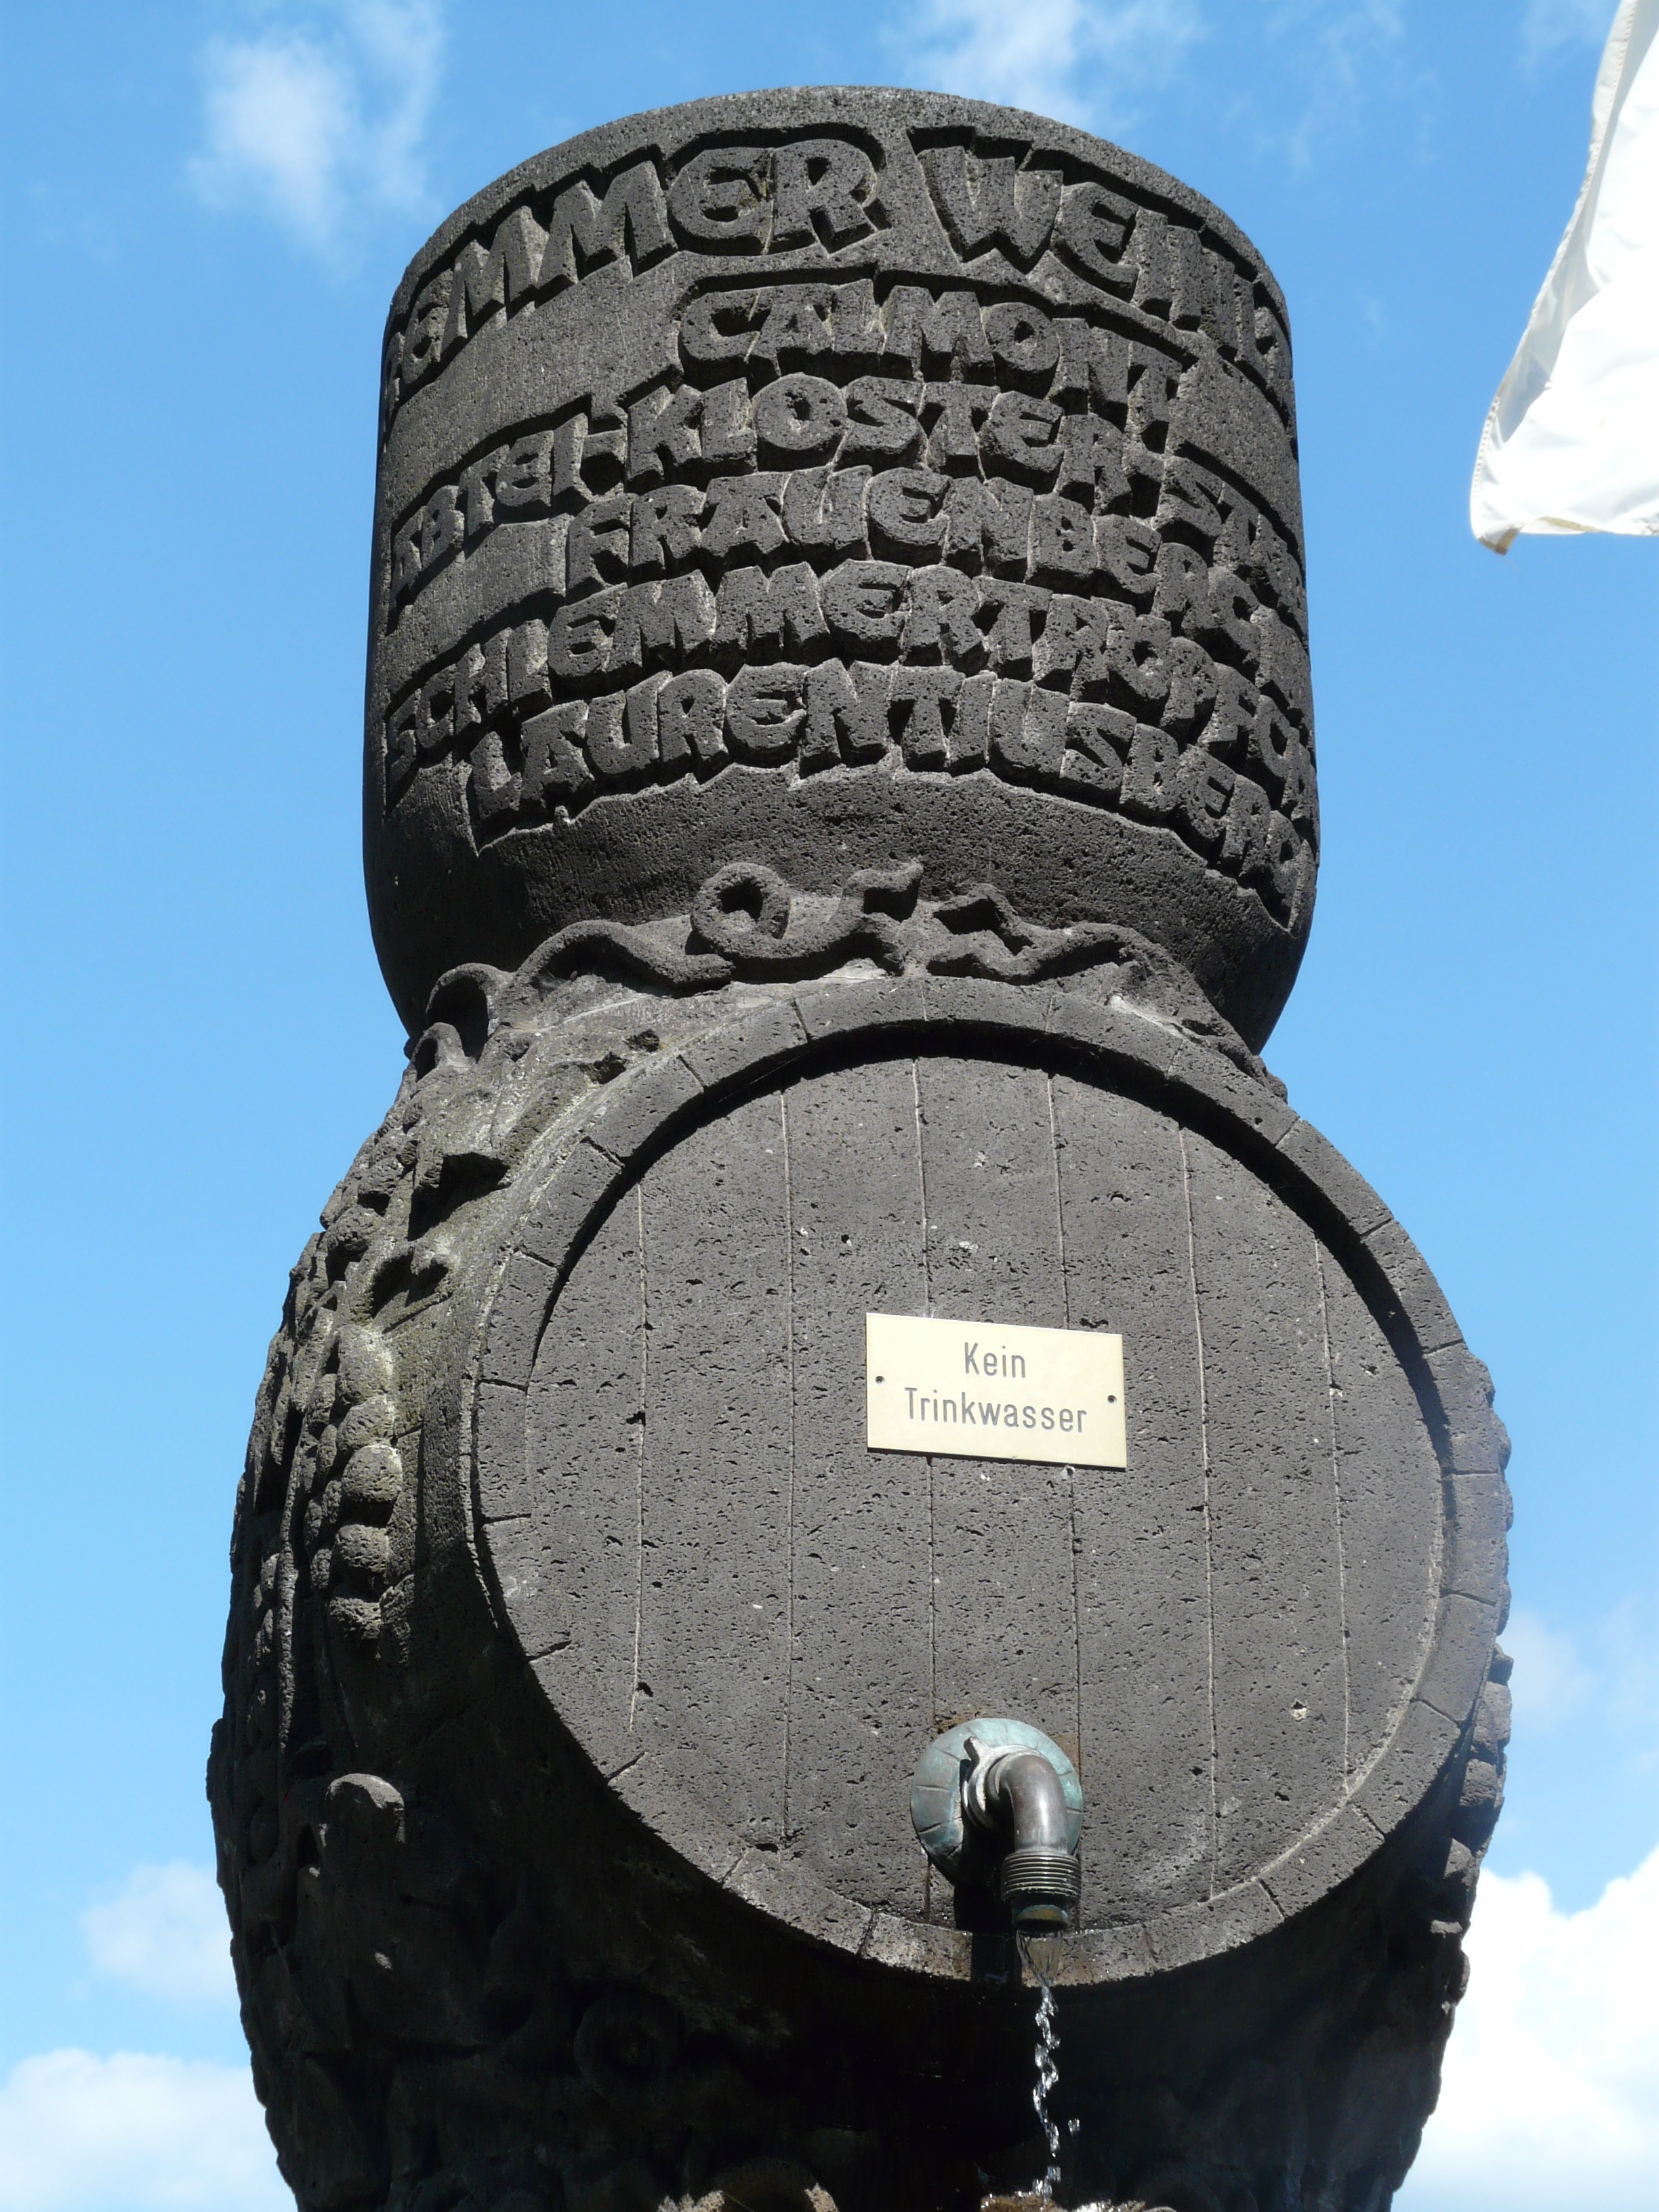
wine, wheel, monument, barrel, tire, germany, sachsen, mosel, tread, wine barrel, bremm, man made object, wine city, automotive tire